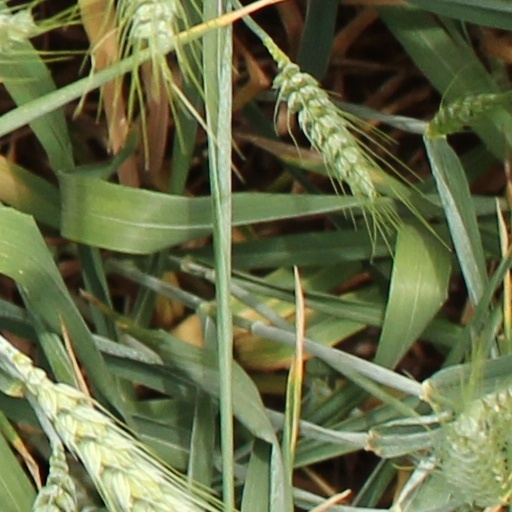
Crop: wheat